Volodymyr Turkevych

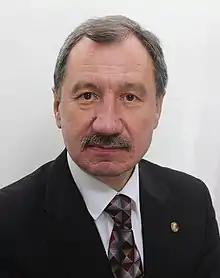

Volodymyr Zinoviiovych Turkevych (born 9 June 1958) is a scientist in the field of study of the physicochemical aspects of the superhard materials synthesis under high pressures and temperatures, the study of the thermodynamics and kinetics crystallization of diamond and cubic boron nitride at high pressures and temperatures, thermophysical instruments development. Doctor of Science (1996), professor (2011), corresponding member of National Academy of Sciences of Ukraine (2009).